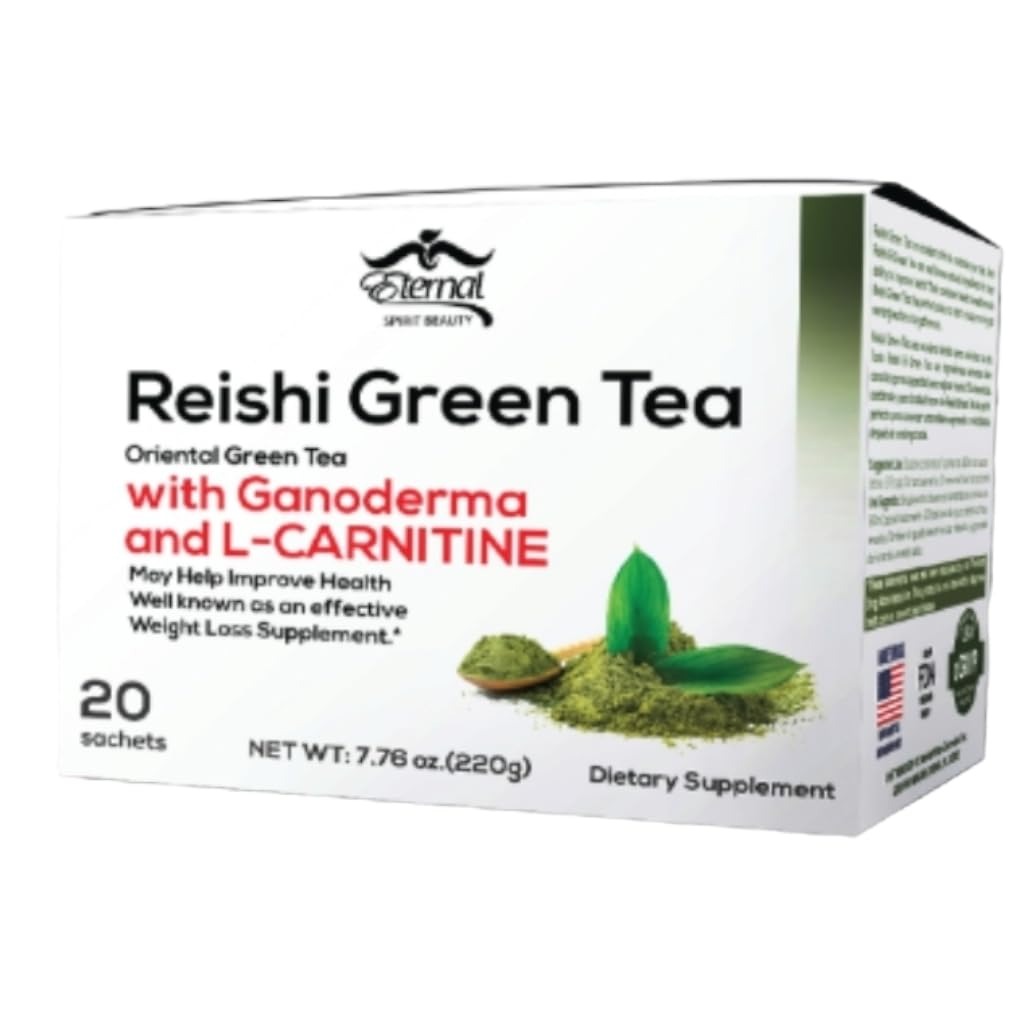
Item Name: REISHI GREEN TEA (ORIENTAL GREEN TEA) WITH GANODERMA AND L-CANITINE (1 BOX) 20 SACHETS
Bullet Point 1: ORIENTAL GREEN TEA
Bullet Point 2: WITH GANODERMA AND L-CARNITINE
Bullet Point 3: 1 BOX CONTAINS 20 SACHETS
Bullet Point 4: MAY HELP IMPROVE HEALTH
Bullet Point 5: WELL KNOWN AS AN EFFECTIVE WEIGHTLOSS SUPPLEMENT
Product Description: REISHI GREEN TEA
Value: 7.76
Unit: Ounce

Price: 17.99